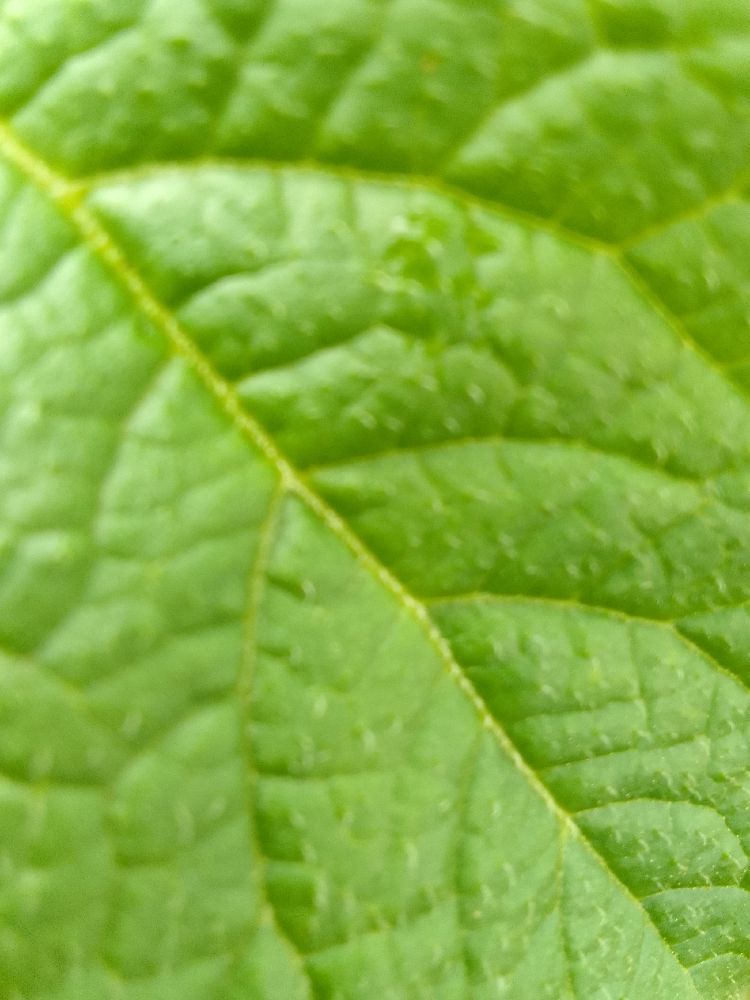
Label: Healthy